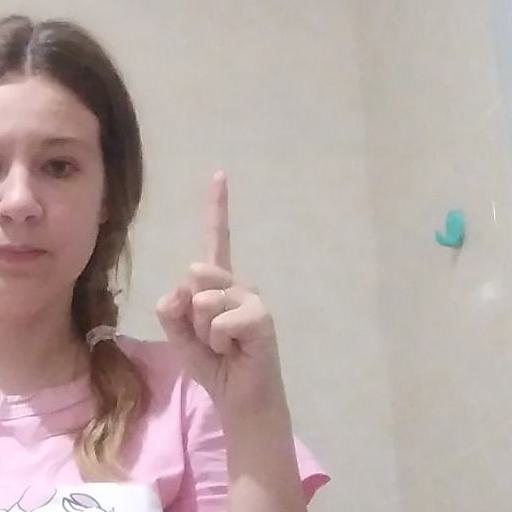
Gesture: one